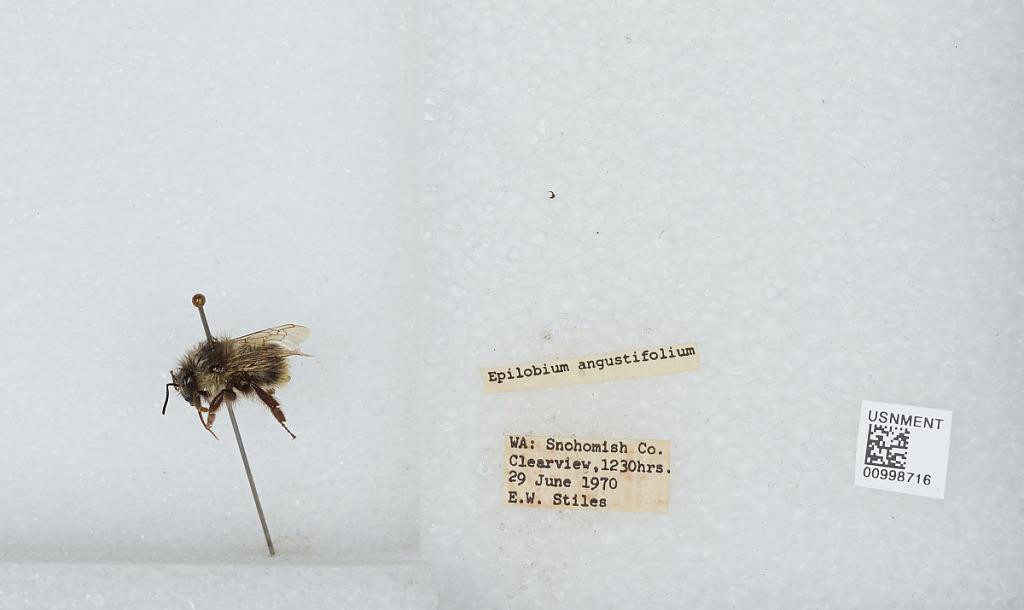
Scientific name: Bombus (Pyrobombus) mixtus Cresson
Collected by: E. Stiles
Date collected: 1970-6-29
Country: United States
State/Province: Washington
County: Snohomish
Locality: Clearview
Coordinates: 47.8292, -122.145